Winnipeg Walkway

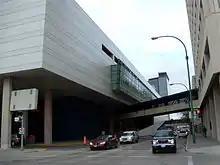
Winnipeg Convention Centre to Lakeview Square

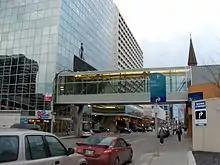
Skywalk section spanning St Mary Ave

The Portage Skywalk segment of the Winnipeg Walkway boasts many of the shopping and entertainment attractions most often associated with downtown Winnipeg. An extensive network of skyways and second-floor pedestrian rights-of-way connects various buildings on the south side of Portage Avenue, with the three-block Portage Place shopping and entertainment complex between Carlton and Vaughan Street on the north side. Several neighbouring residential, recreational and commercial buildings, including the One Canada Centre tower between Vaughan and Colony Street, are directly connected to Portage Place. At the western edge of Portage Place there is a skyway link to The Bay department store and the Power Building on the south side of Portage Avenue. Via an open-air connection through the covered parkade of The Bay, the network reaches further south, providing access to the Saint Mary Skywalk.